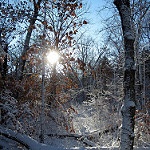
Scene: Outdoor